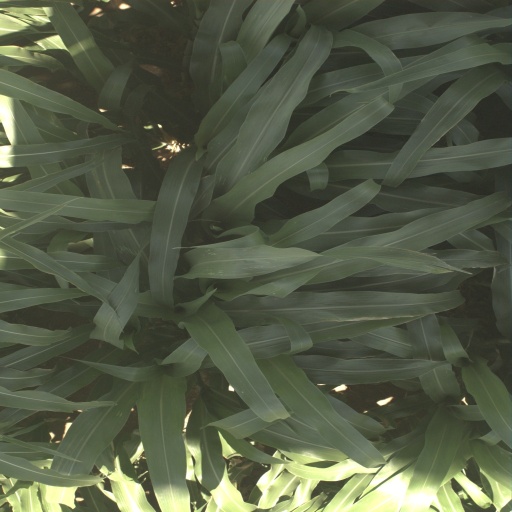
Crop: sorghum